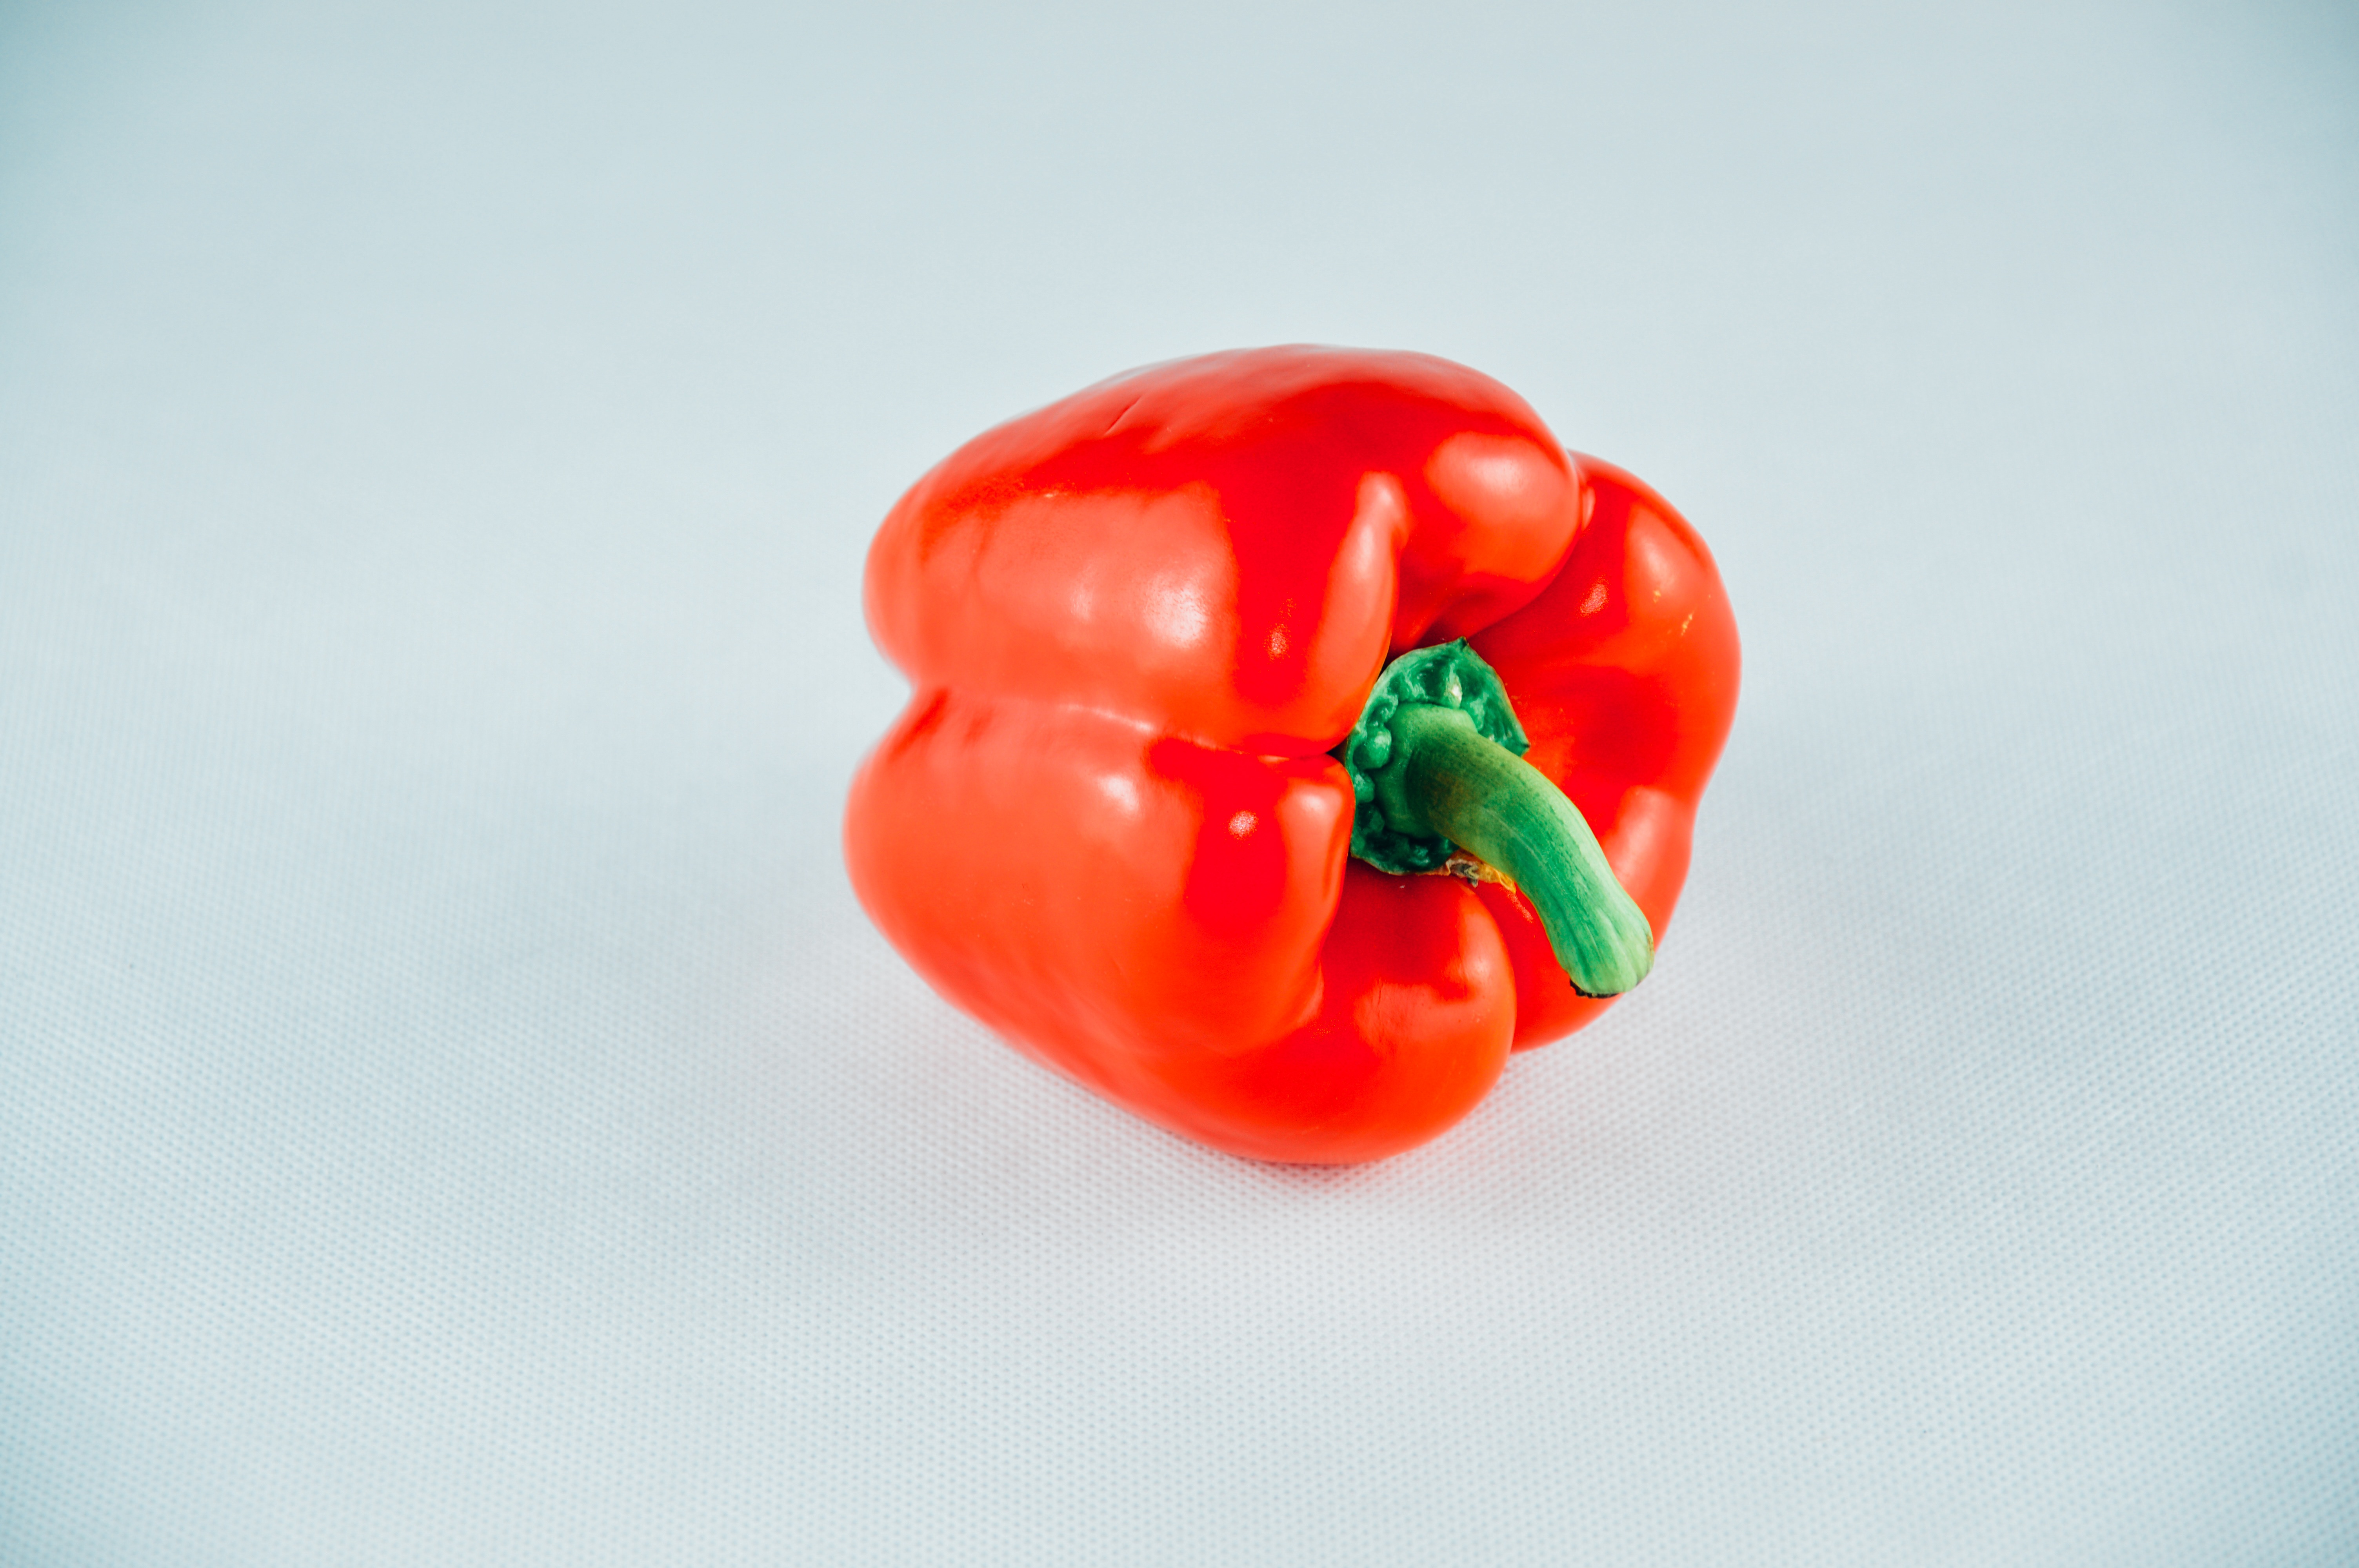
plant, fruit, flower, ripe, food, pepper, red, produce, vegetable, healthy, tomato, peppers, bell pepper, raw, organic, flowering plant, chili pepper, land plant, bell peppers and chili peppers, pimiento, habanero chili